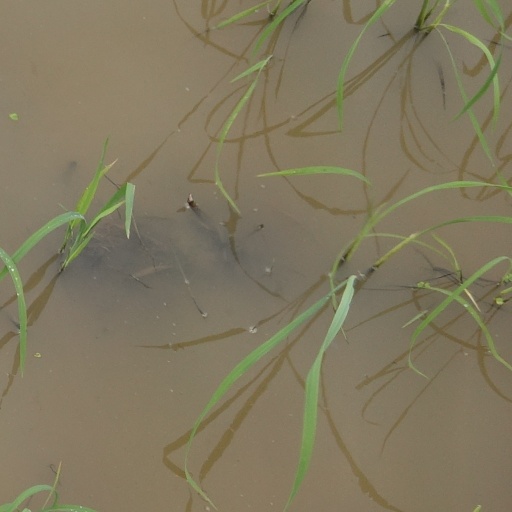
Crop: rice